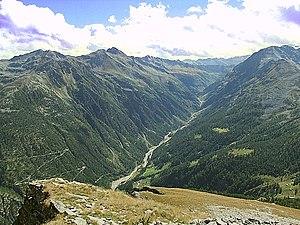
Zwischbergen est une commune suisse du canton du Valais, située dans le district de Brigue. Étant uniquement dans le bassin versant du Pô, elle est la seule commune du Valais qui ne soit pas au moins en partie dans le bassin versant du Rhône.
Grosses Wasser est une rivière dans le canton du Valais, en Suisse et un affluent de la Doveria, donc un sous-affluent du Pô, par le Toce et le Tessin.